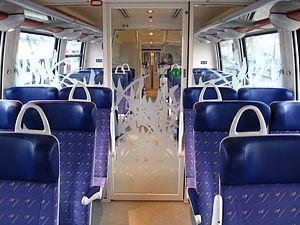
Intérieur d'une B 82500 Transilien (classe unique)
Les B 82500 sont des automoteurs de la SNCF, spécialisés au trafic TER. Ces matériels constituent la version bi-mode et bi-courant de l'autorail grande capacité de Bombardier, aussi nommée BGC ou Bibi. Ils ont été construits dans l'usine de Crespin.